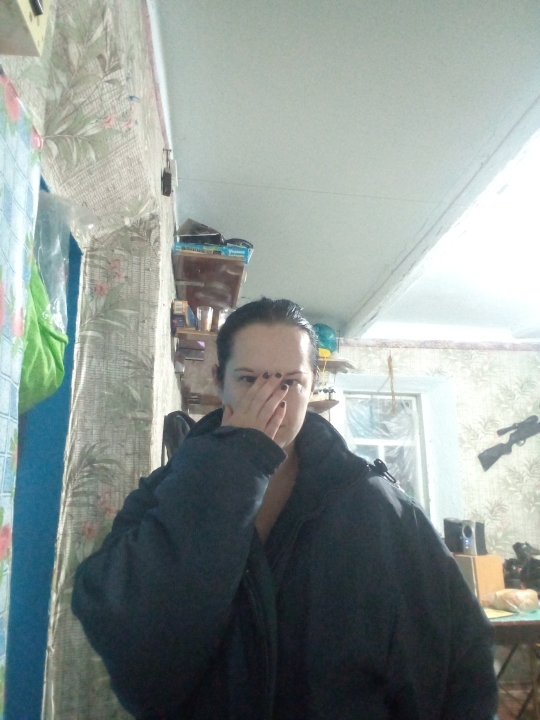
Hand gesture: no_gesture